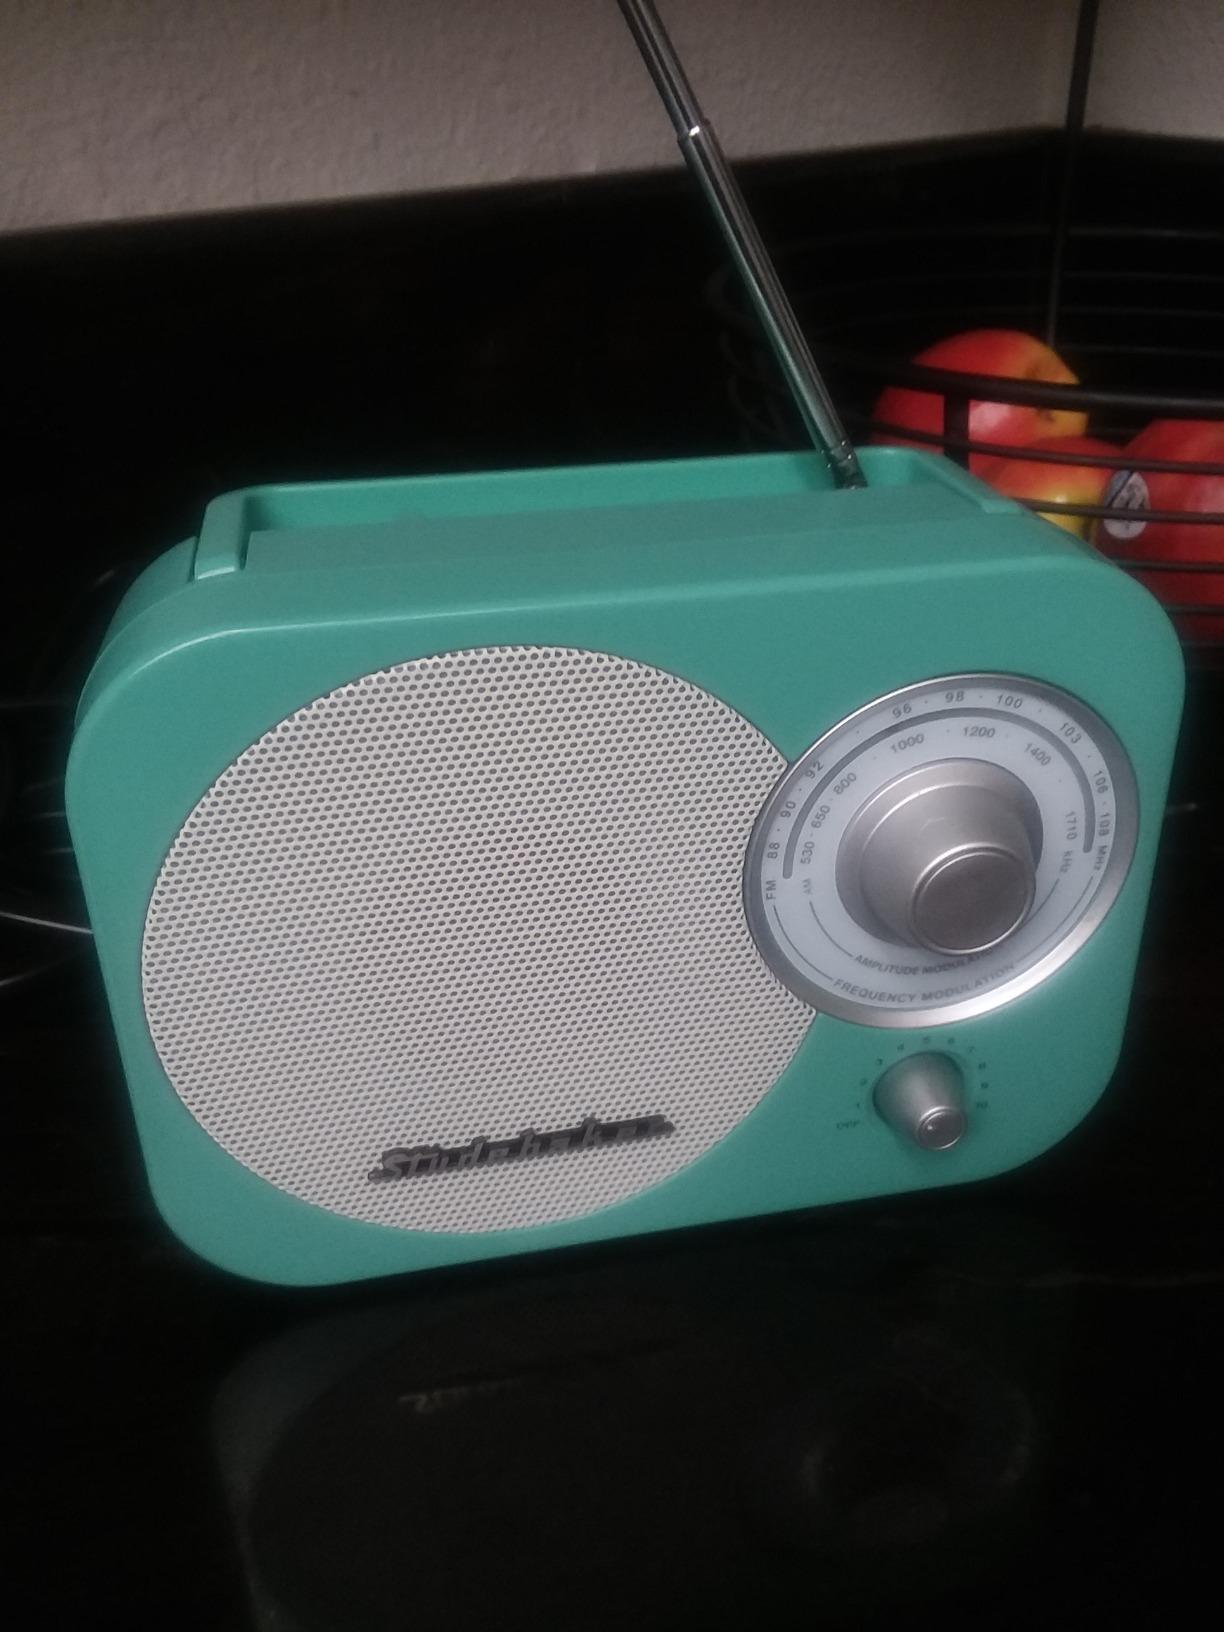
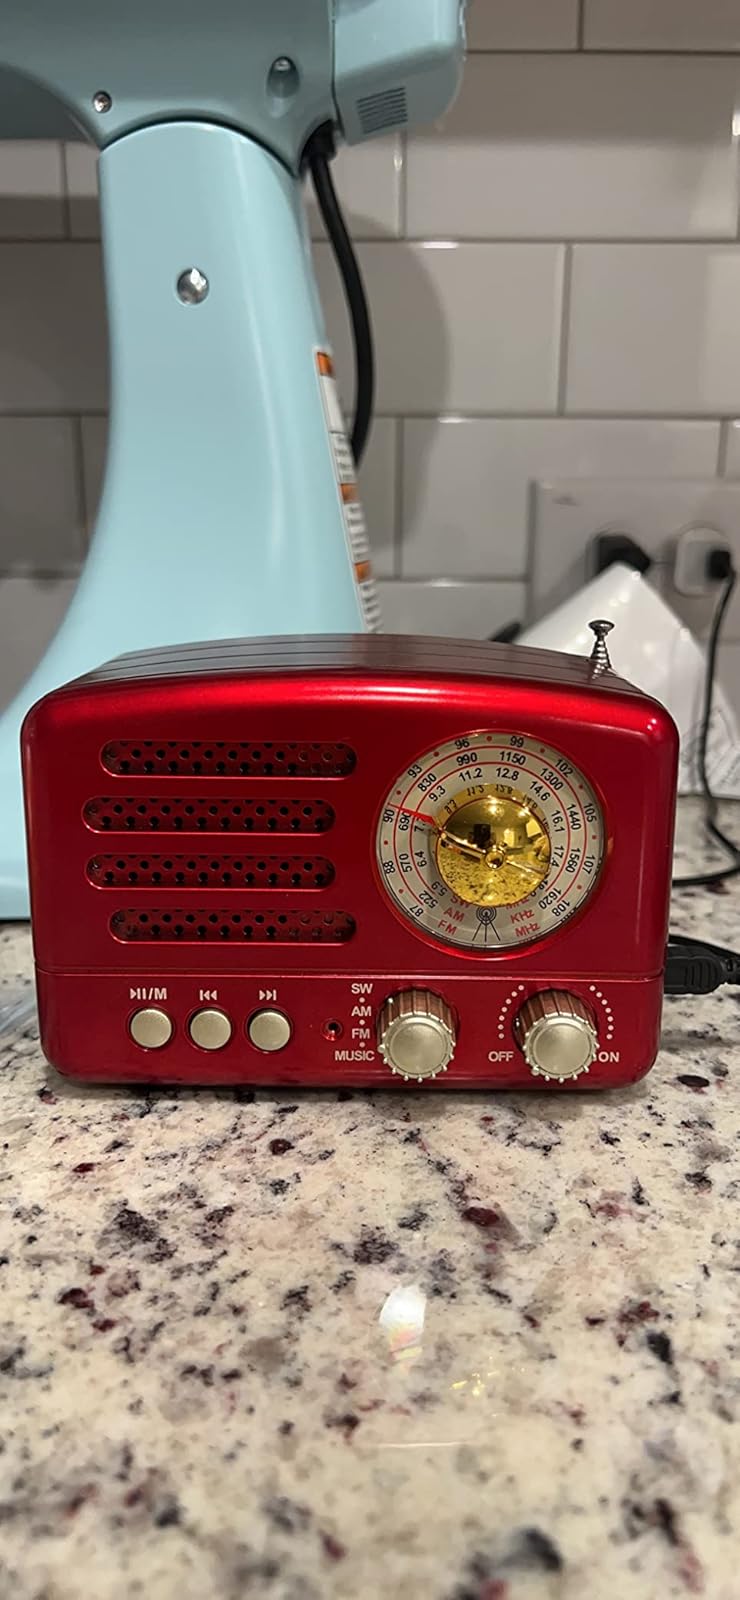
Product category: radio
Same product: no